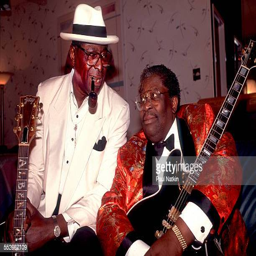
backstage portrait of musicians the men were not related